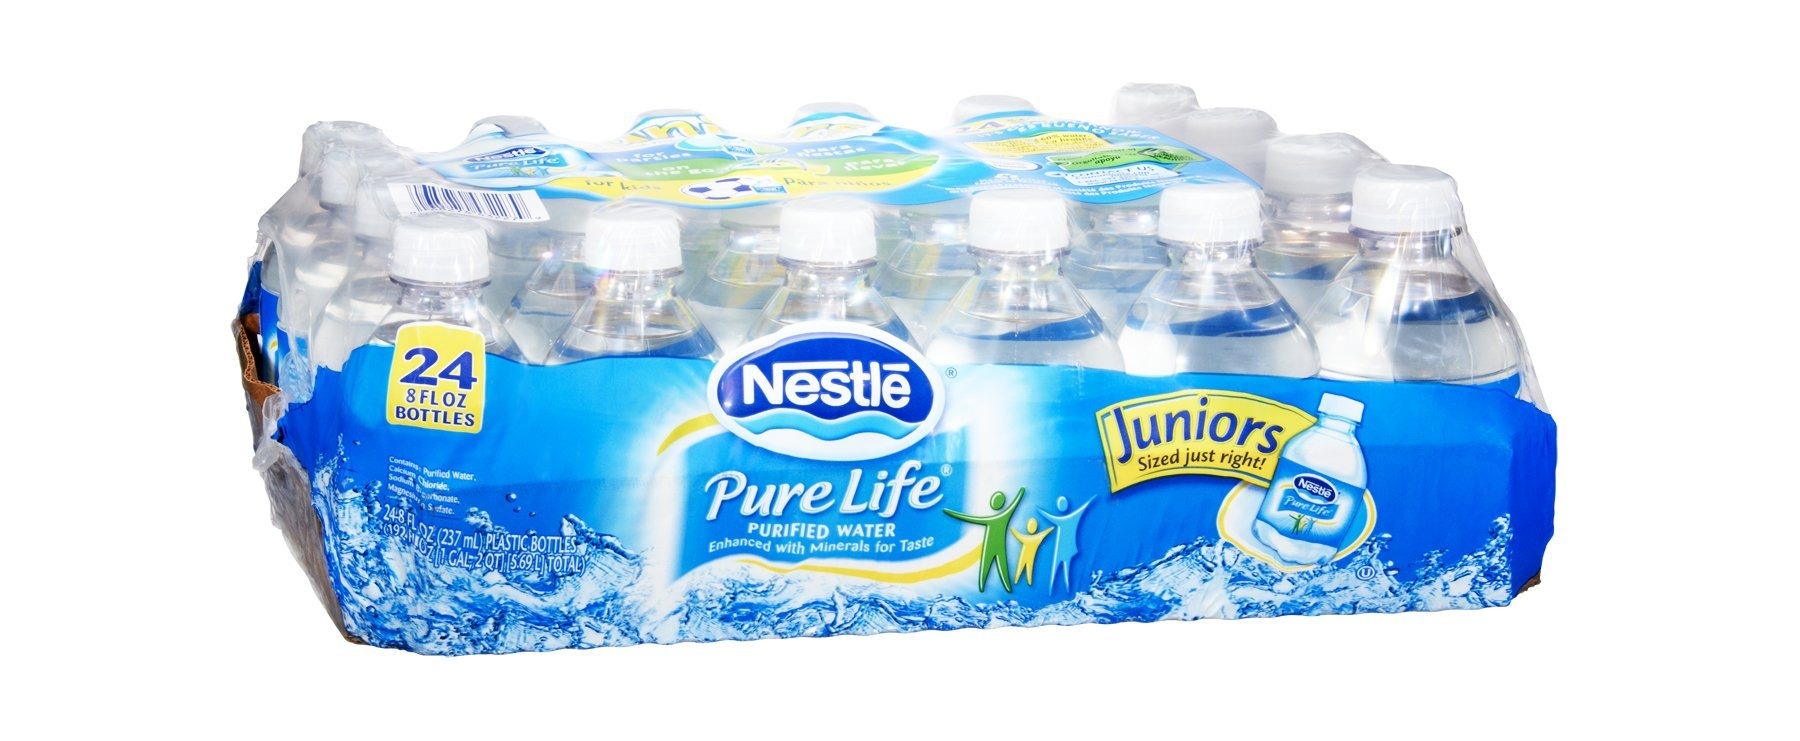
Item Name: Nestle Pure Life Juniors Purified Water 192FZ (Pack of 4)
Value: 768.0
Unit: Fl. Oz

Price: 6.79